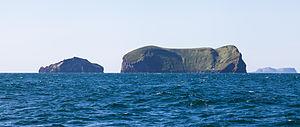
Brandur est une île inhabitée d'Islande située dans les îles Vestmann.